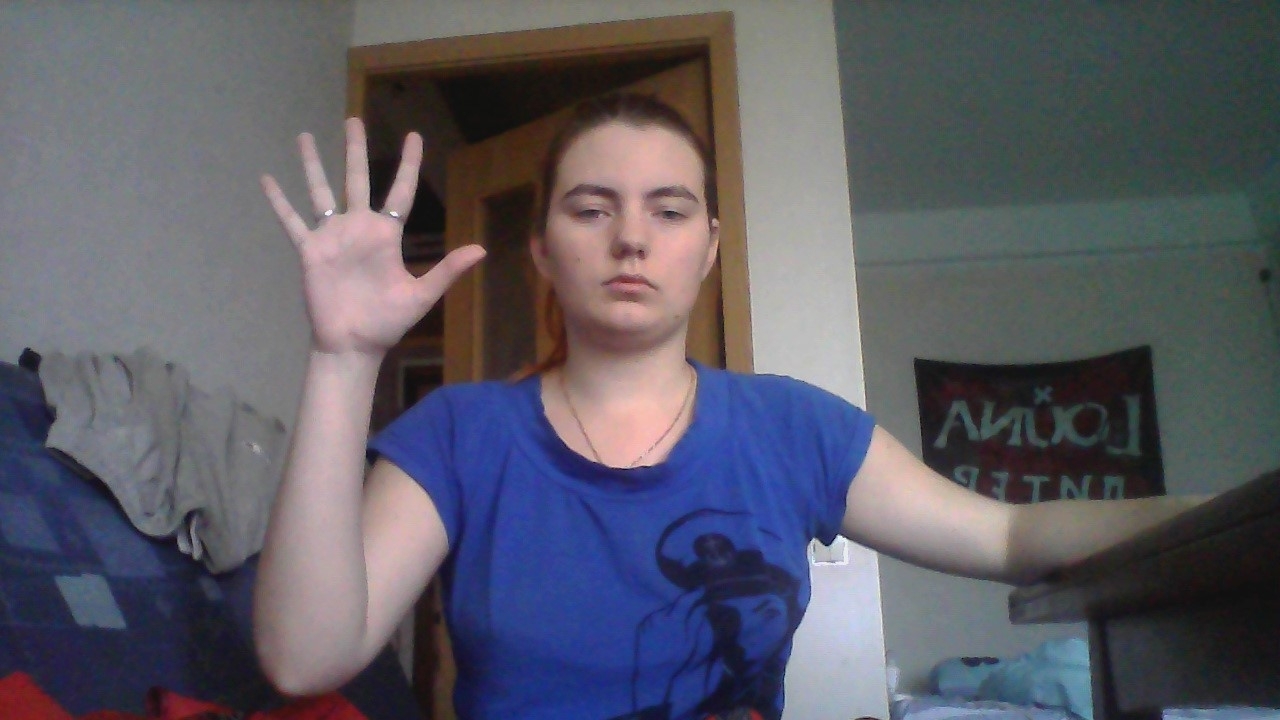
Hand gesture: palm